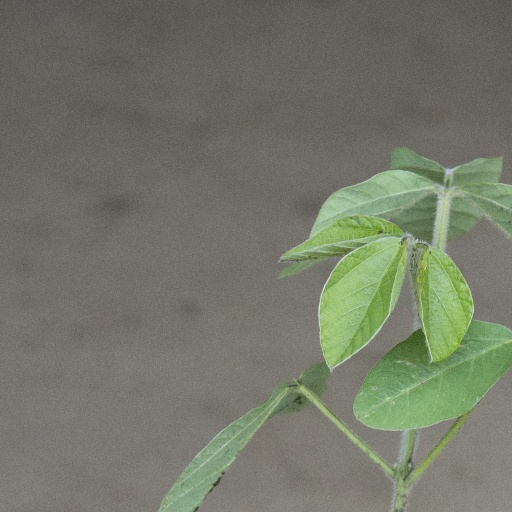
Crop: soybean